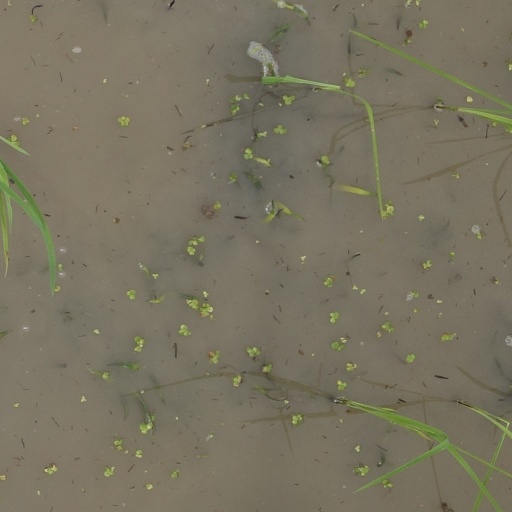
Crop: rice